Vice-Chamberlain of the Household

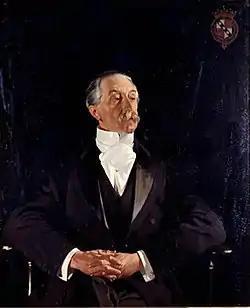
Charles Spencer, 6th Earl Spencer; Vice-Chamberlain of the Household 1892–1895

The Vice-Chamberlain of the Household is a member of the Royal Household of the Sovereign of the United Kingdom. The officeholder is usually a senior government whip in the British House of Commons ranking third or fourth after the Chief Whip and the Deputy Chief Whip. The Vice-Chamberlain is the Deputy to the Lord Chamberlain of the Household and, like the Lord Chamberlain, carries a white staff of office when on duty on state occasions.